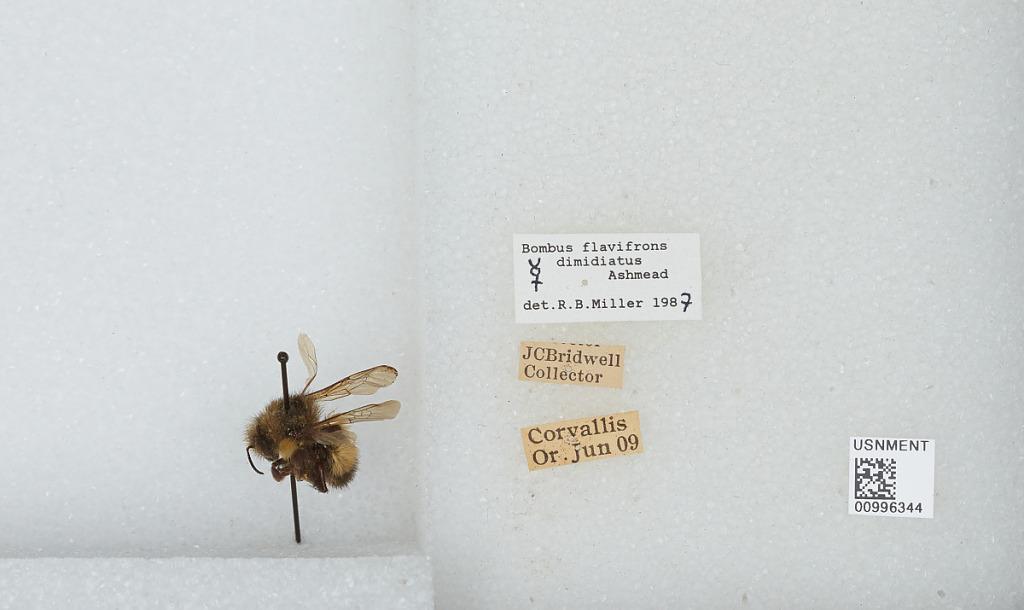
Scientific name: Bombus (Pyrobombus) flavifrons Cresson
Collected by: J. Bridwell
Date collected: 1909-6-
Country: United States
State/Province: Oregon
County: Benton
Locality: Corvallis
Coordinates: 44.5667, -123.283
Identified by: Miller, R. B.